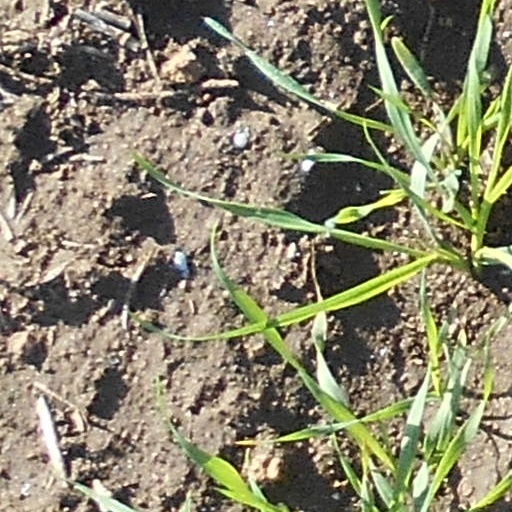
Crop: wheat